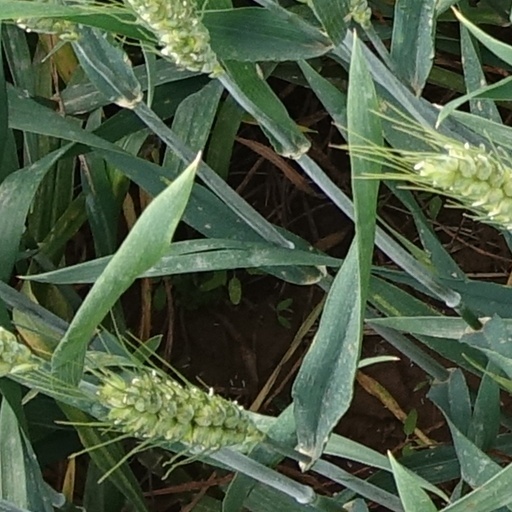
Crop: wheat